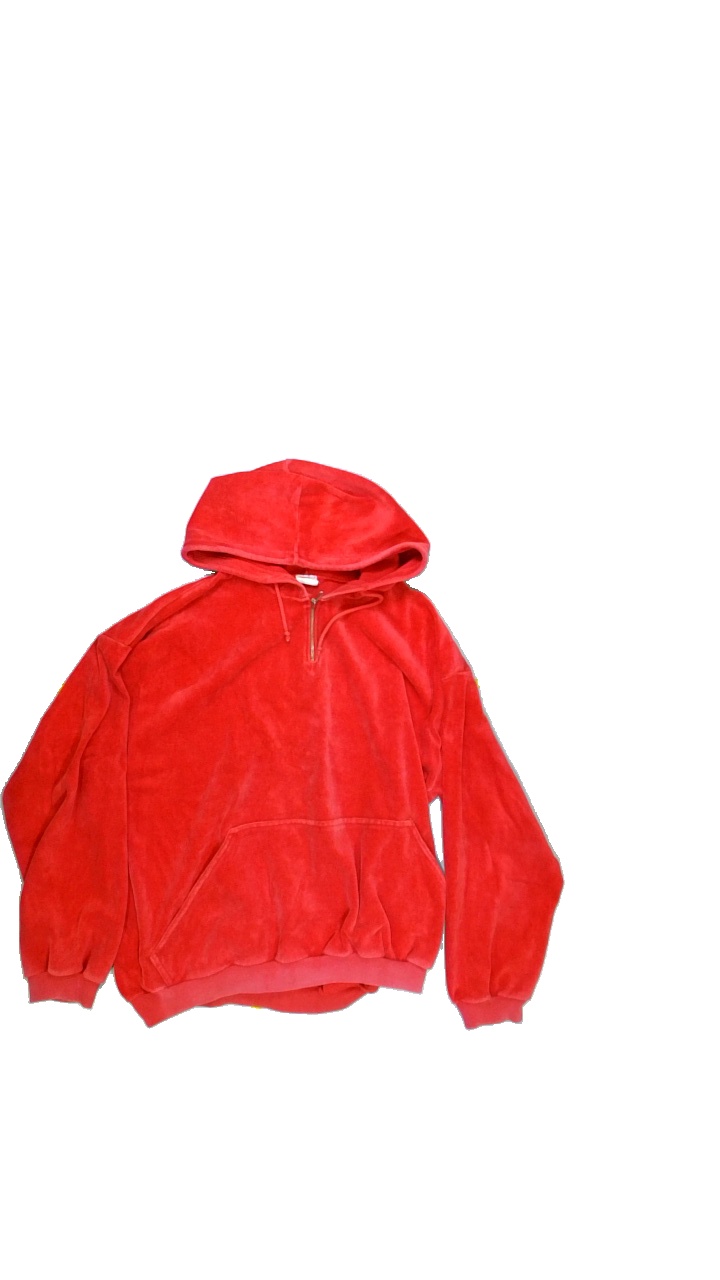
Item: Sweater (Ladies)
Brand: Not Applicable
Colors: Red
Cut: Regular
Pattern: Plain
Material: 80%polyester 20%polyamide
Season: All
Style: No trend
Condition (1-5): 2
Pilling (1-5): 2
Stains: Yes
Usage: Export
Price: <50